Wem

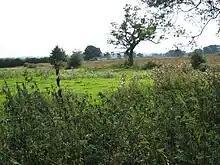
Land at Lacon: site of the betrayal and arrest of the 2nd Duke of Buckingham in the conflicts that brought the Tudors to the throne of England

During the course of 1483, Henry Stafford, 2nd Duke of Buckingham (linked by some historians with the murder of the Princes in the Tower), was engaged in rebellion against Richard III with Henry Tudor. By October of that year Buckingham's army were in the Hereford area, and fighting for survival and the campaign was unravelling in deteriorating weather; Buckingham's army deserted. Disguised as a simple labourer he fled north to Shropshire and went into hiding at Lacon Hall, the house of a local retainer, Ralph Bannister who betrayed him for £1000.